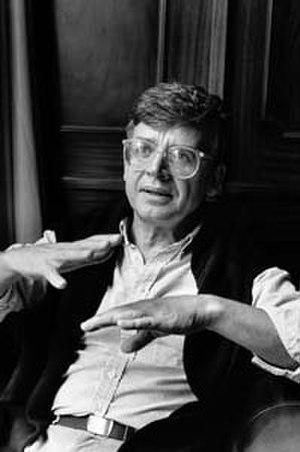
Alain Cavalier, né le 14 septembre 1931 à Vendôme, est un réalisateur français.